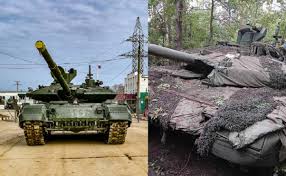
Label: T-64